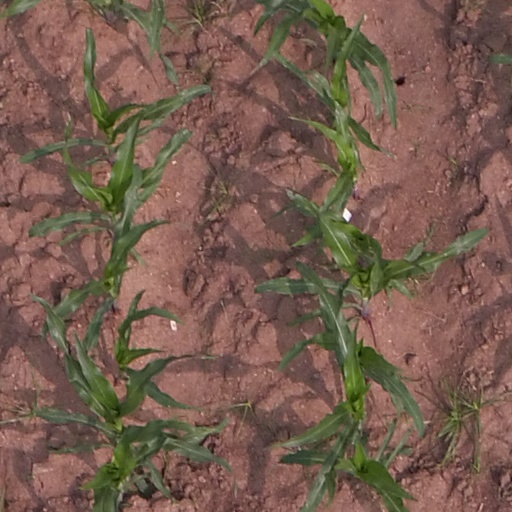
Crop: maize; corn